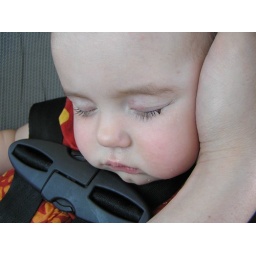
The roads out in nowhere are really bumpy so I used my hand as a pillow for her.